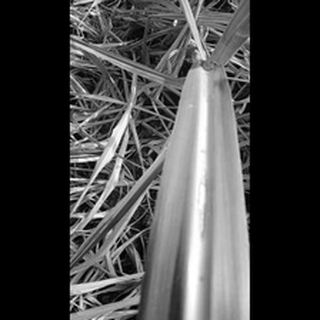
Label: sugarcane_red_rot